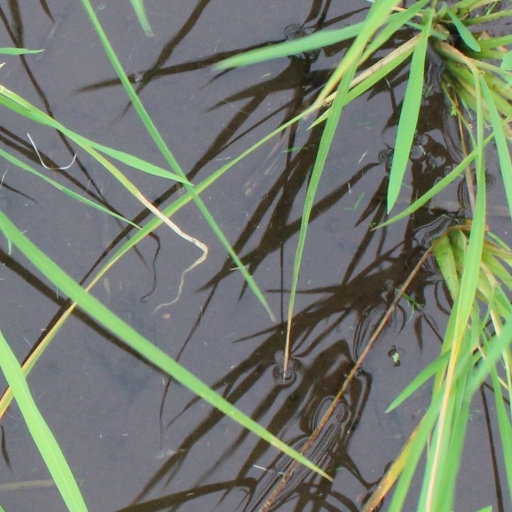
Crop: rice